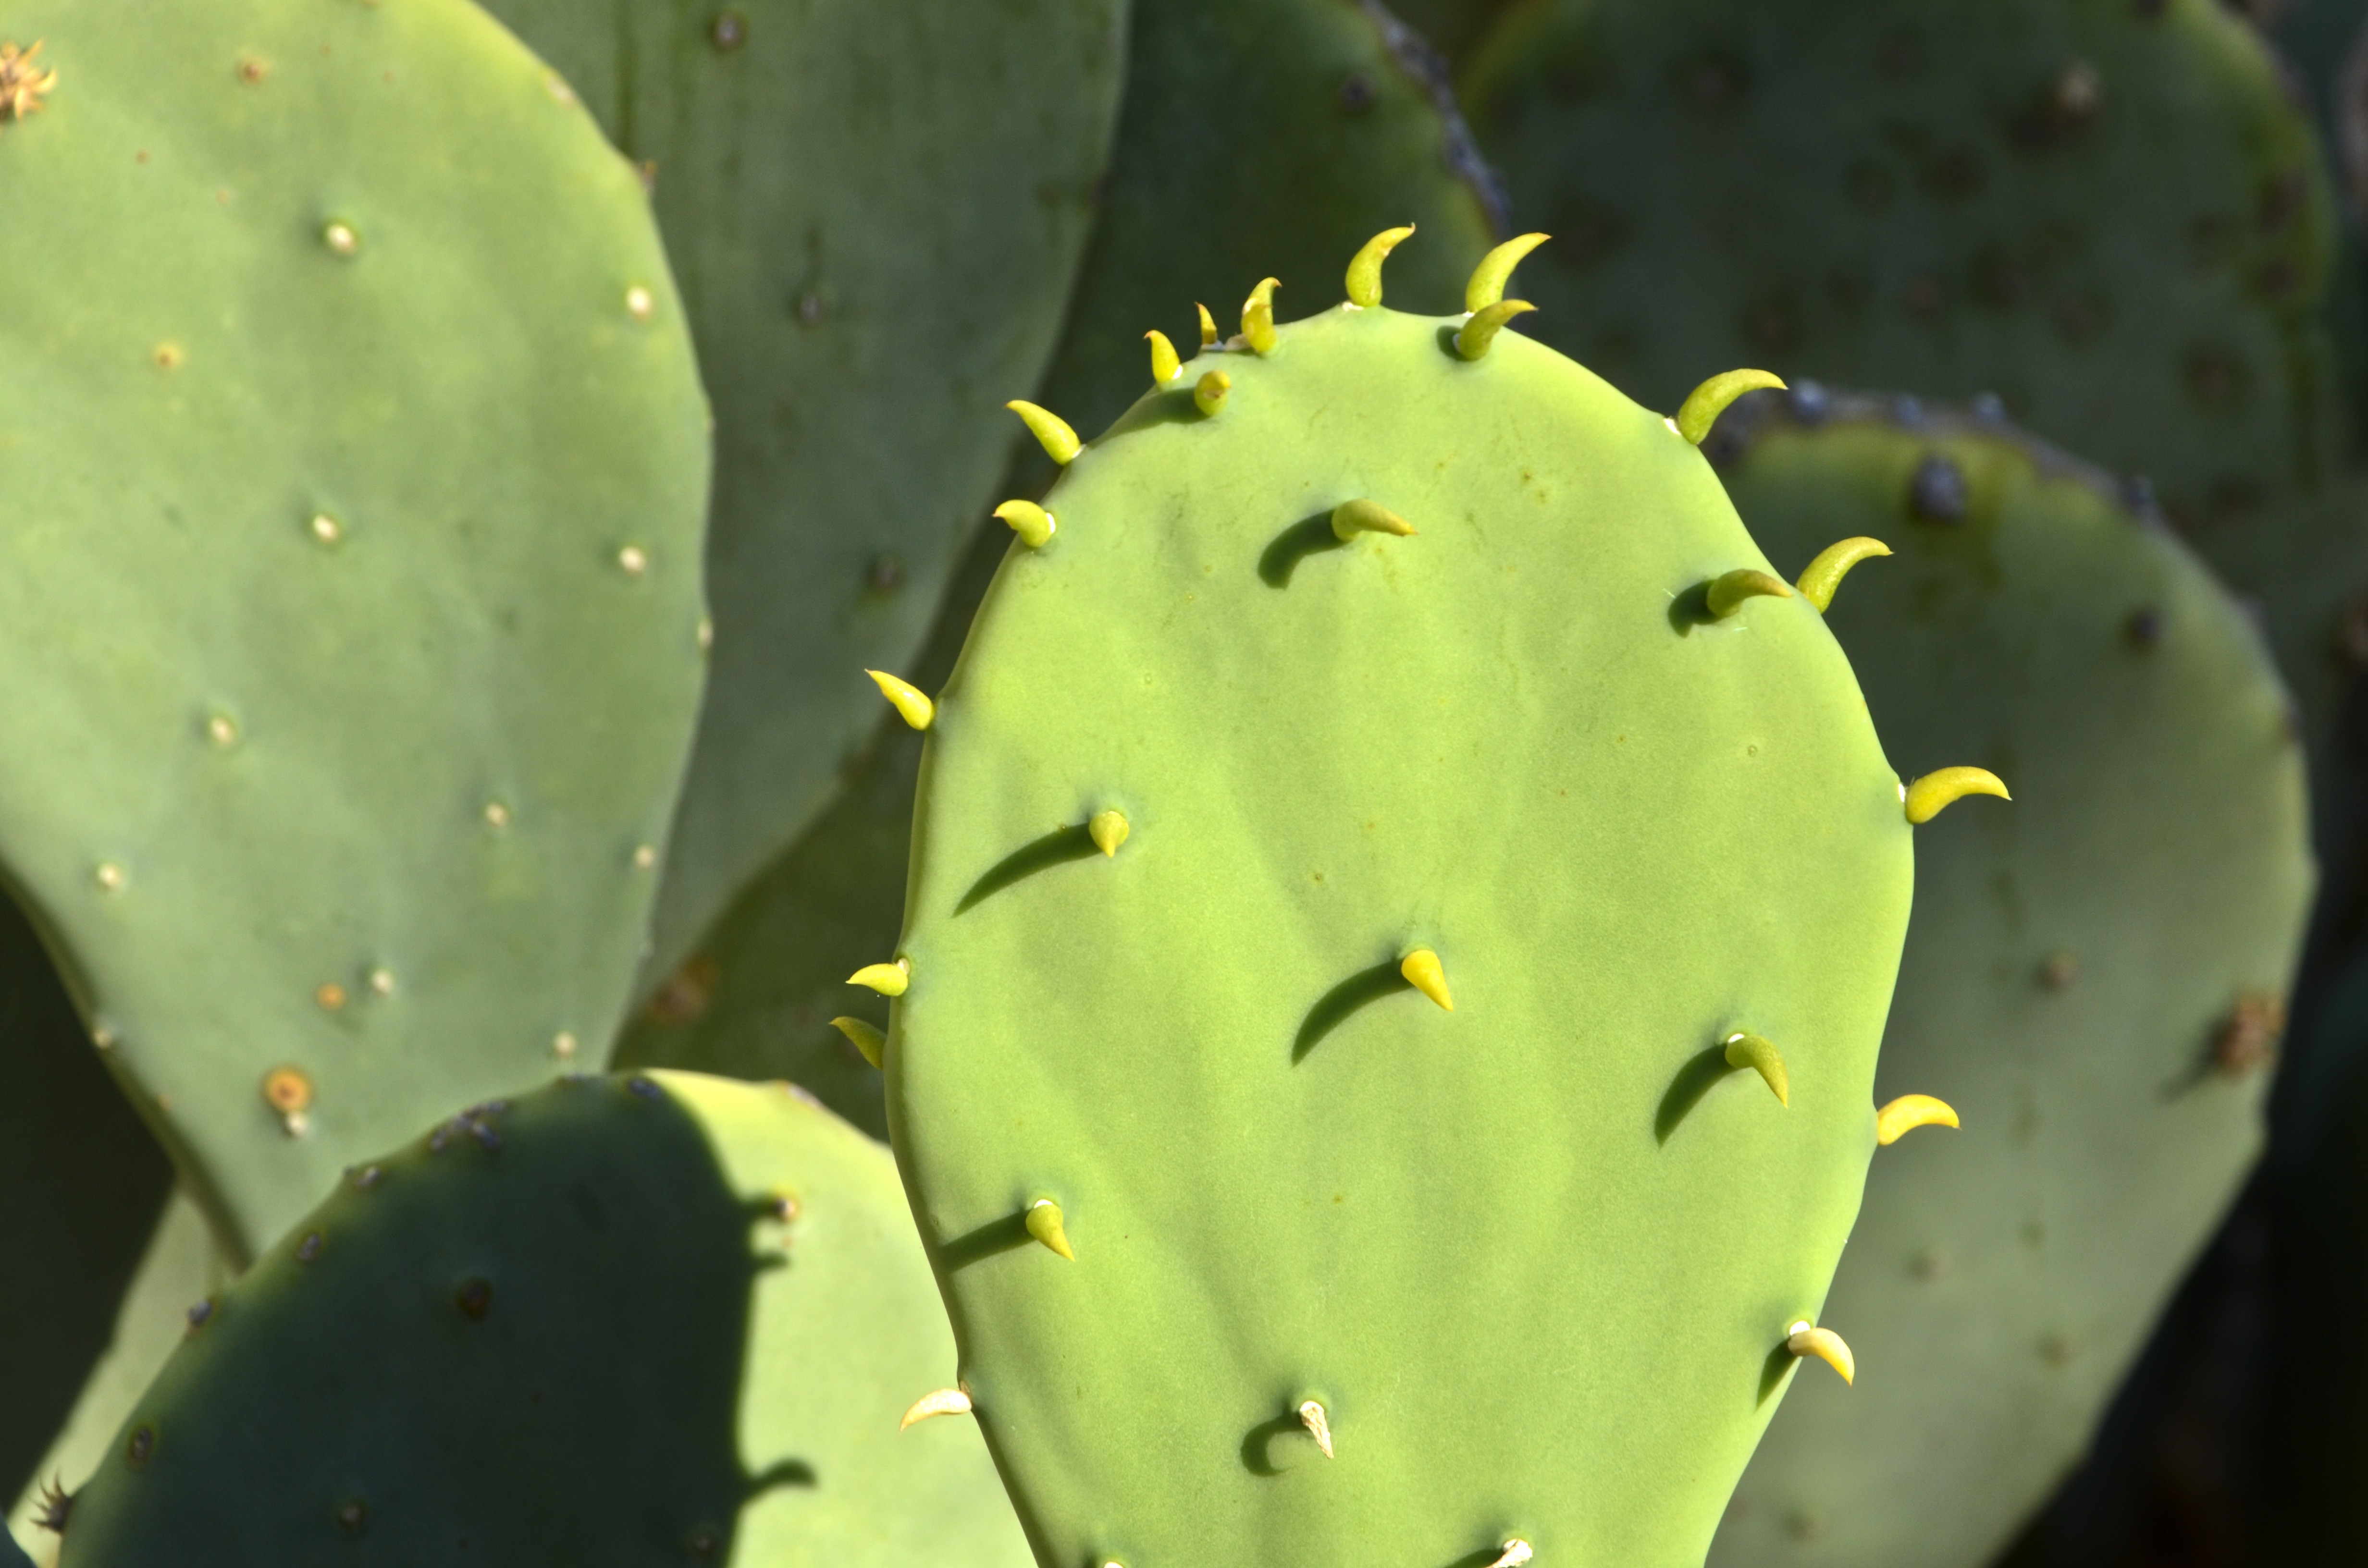
cactus, plant, sunlight, leaf, flower, dry, green, produce, botany, colorful, yellow, flora, plants, greenery, leaves, leafy, sunny, gardening, bright, spikes, thorns, gardens, ornamental, thick, caryophyllales, macro photography, lands, thorny, flowering plant, prickly pear, plant stem, land plant, thorns spines and prickles, hedgehog cactus, nopal, san pedro cactus, barbary fig, eastern prickly pear, deserts